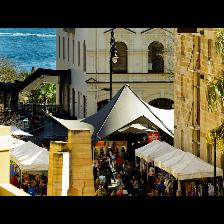
Label: Human